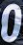
Number: 0